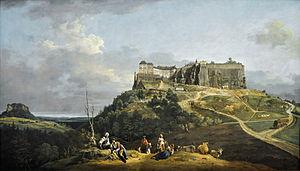
L'armée saxonne est celle du duché de Saxe devenu en 1356 l'Électorat de Saxe dans le Saint-Empire. Du XVIᵉ au début du XIXᵉ siècle, elle prend part aux guerres de princes allemands contre les tentatives hégémoniques de la monarchie de Habsbourg, de la France, de la Suède et de la Prusse. Elle participe aux guerres de la Révolution et de l'Empire. En 1806, lors de la dissolution du Saint-Empire, l'Électorat devient le royaume de Saxe, membre de la confédération du Rhin puis, en 1815, de la confédération germanique. L'armée saxonne prend part à la guerre austro-prussienne de 1866 puis à la guerre franco-allemande de 1870-1871 après laquelle elle est intégrée à l'armée impériale allemande tout en conservant des institutions militaires distinctes.